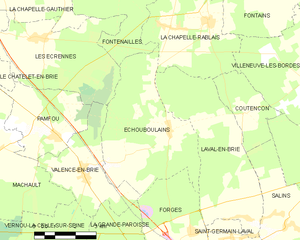
Carte des communes françaises Échouboulains